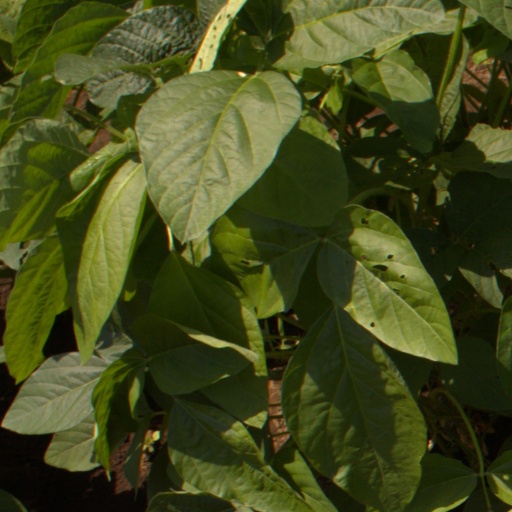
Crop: soybean